Sedge warbler

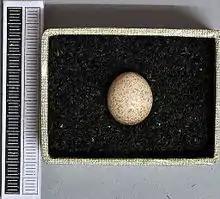
Egg, Collection Museum Wiesbaden

If eggs or chicks are predated, the female will often leave the male, who then resumes singing and pairs with another female. Hybridisation with the Eurasian reed warbler has been recorded.